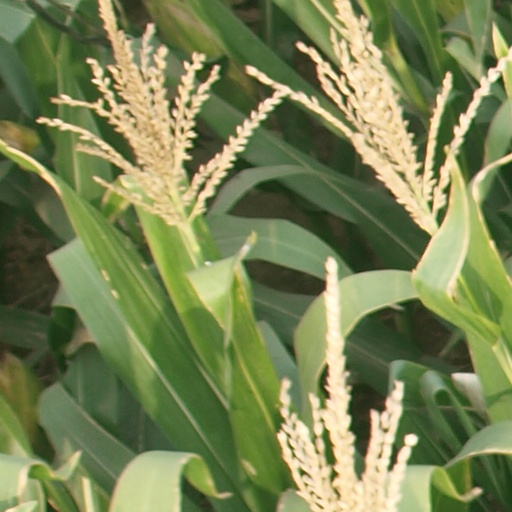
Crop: maize; corn